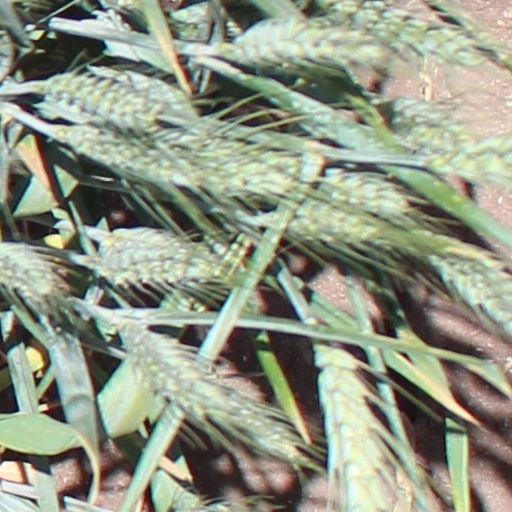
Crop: wheat